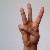
The image shows a hand gesture representing the letter 'W' in Indian Sign Language.